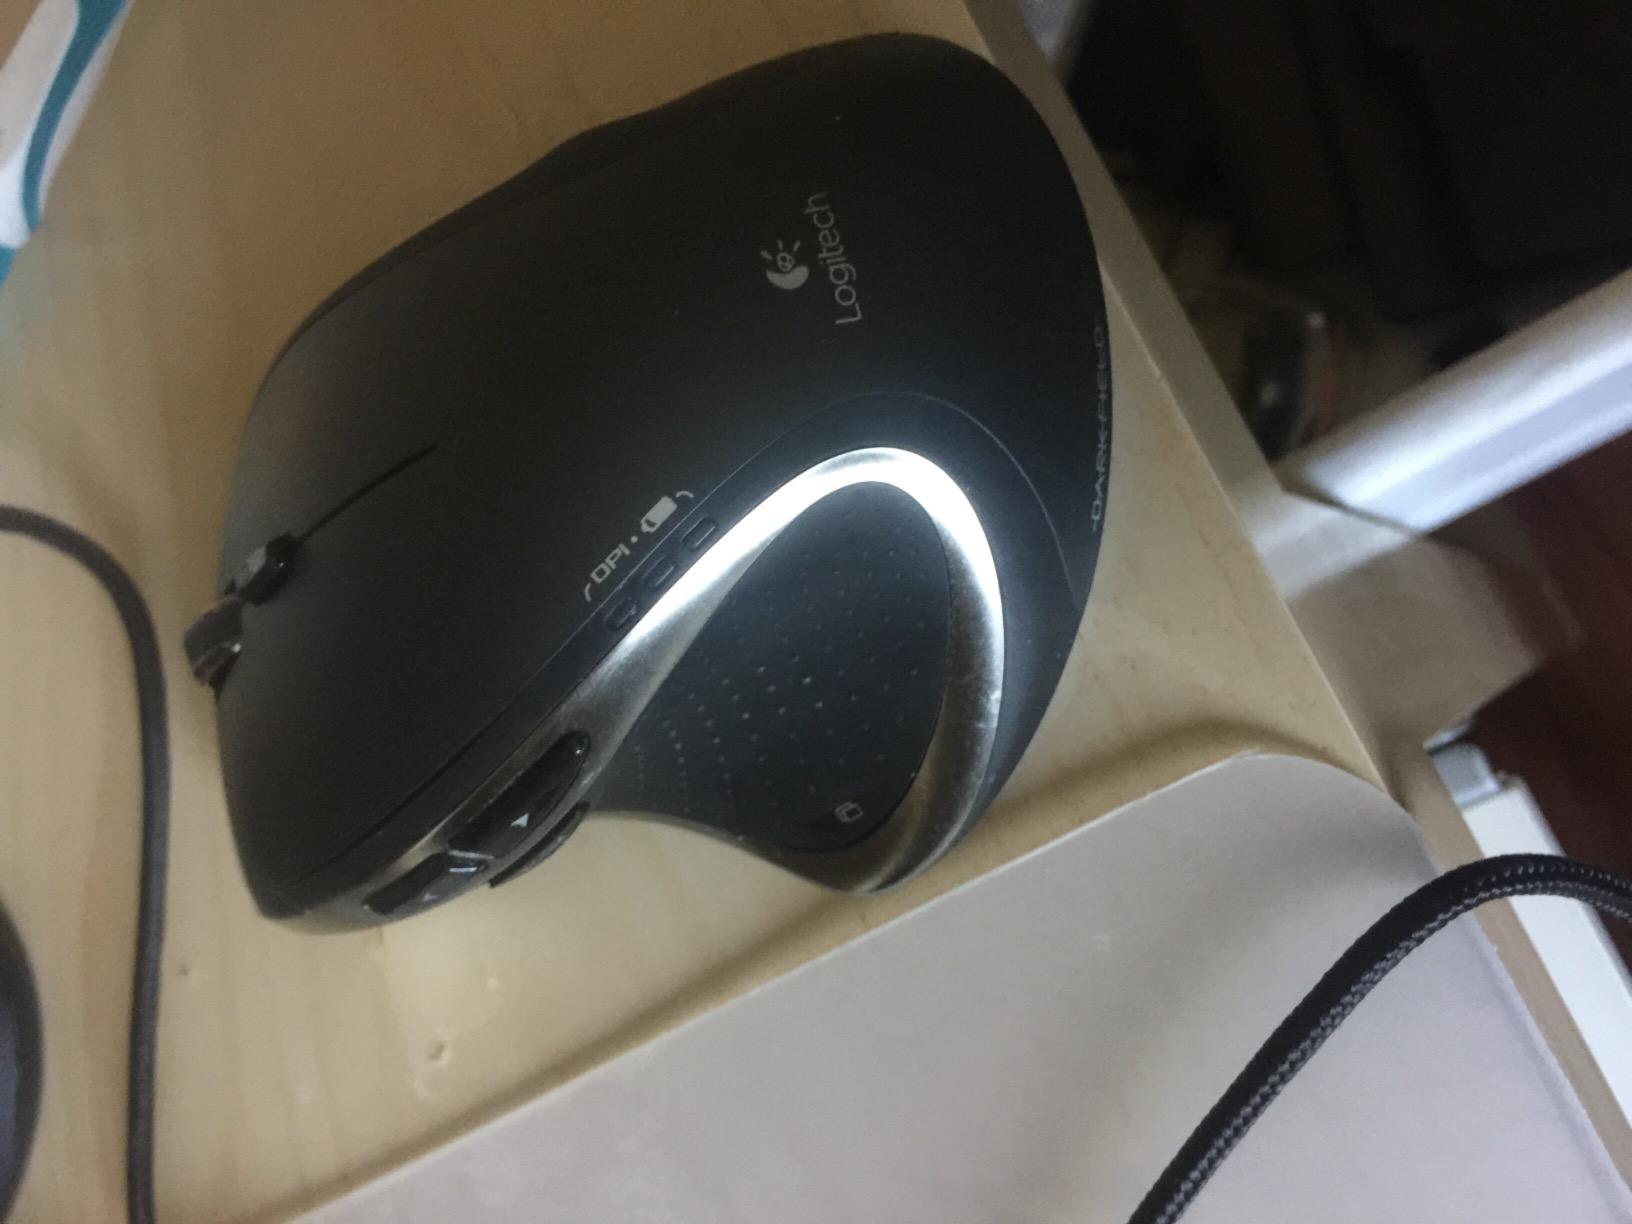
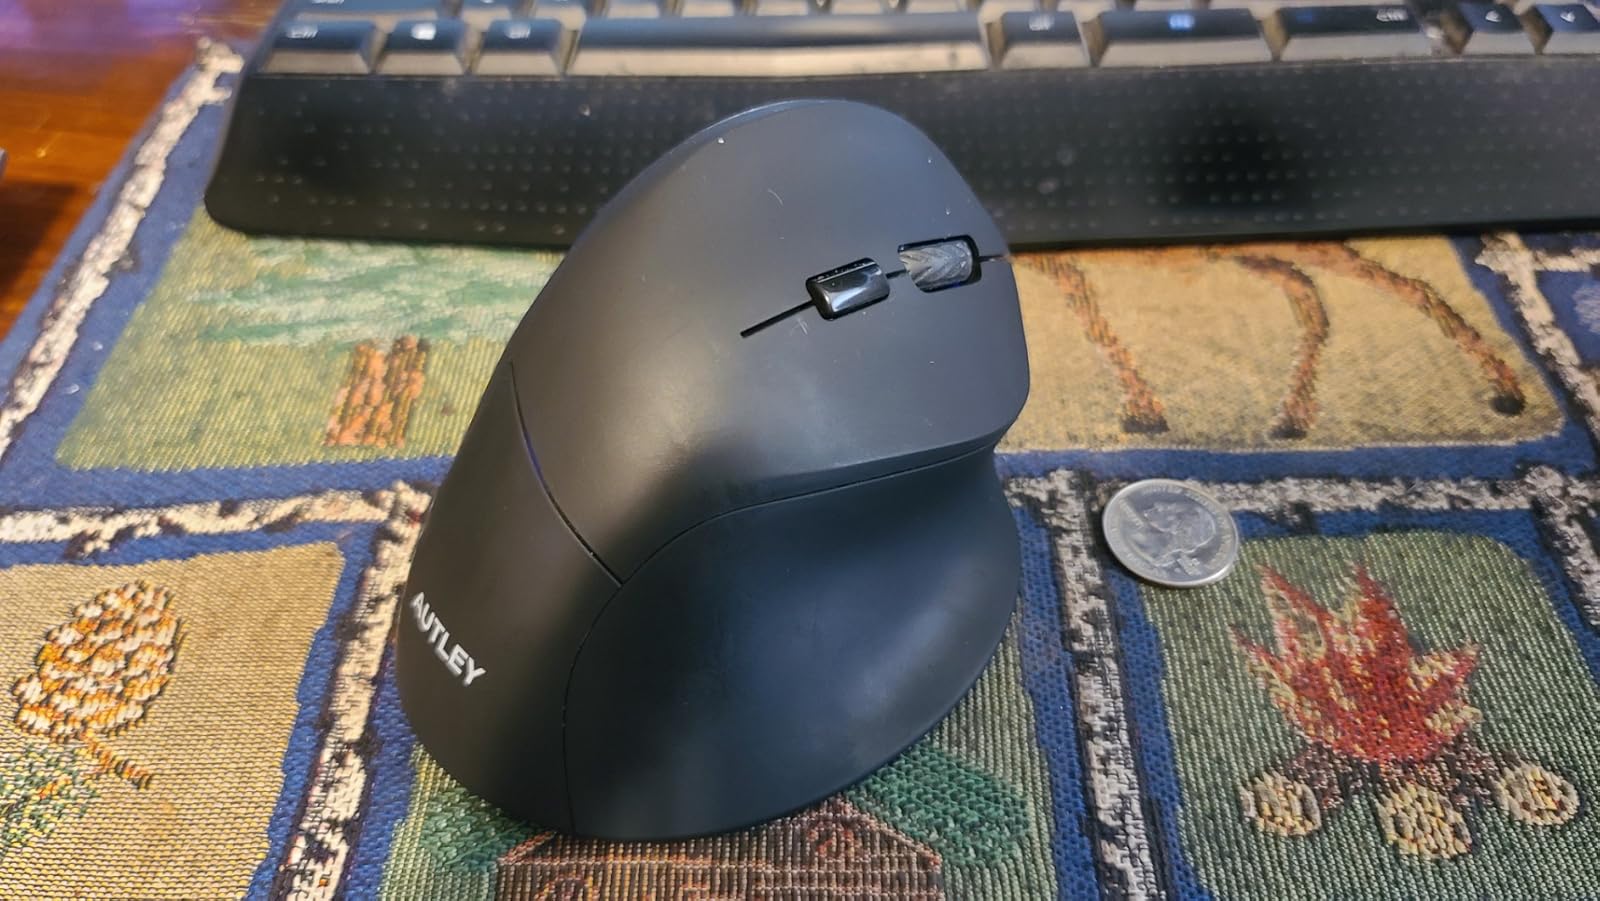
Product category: mouse
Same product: no